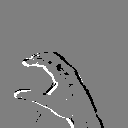
ASL letter: c